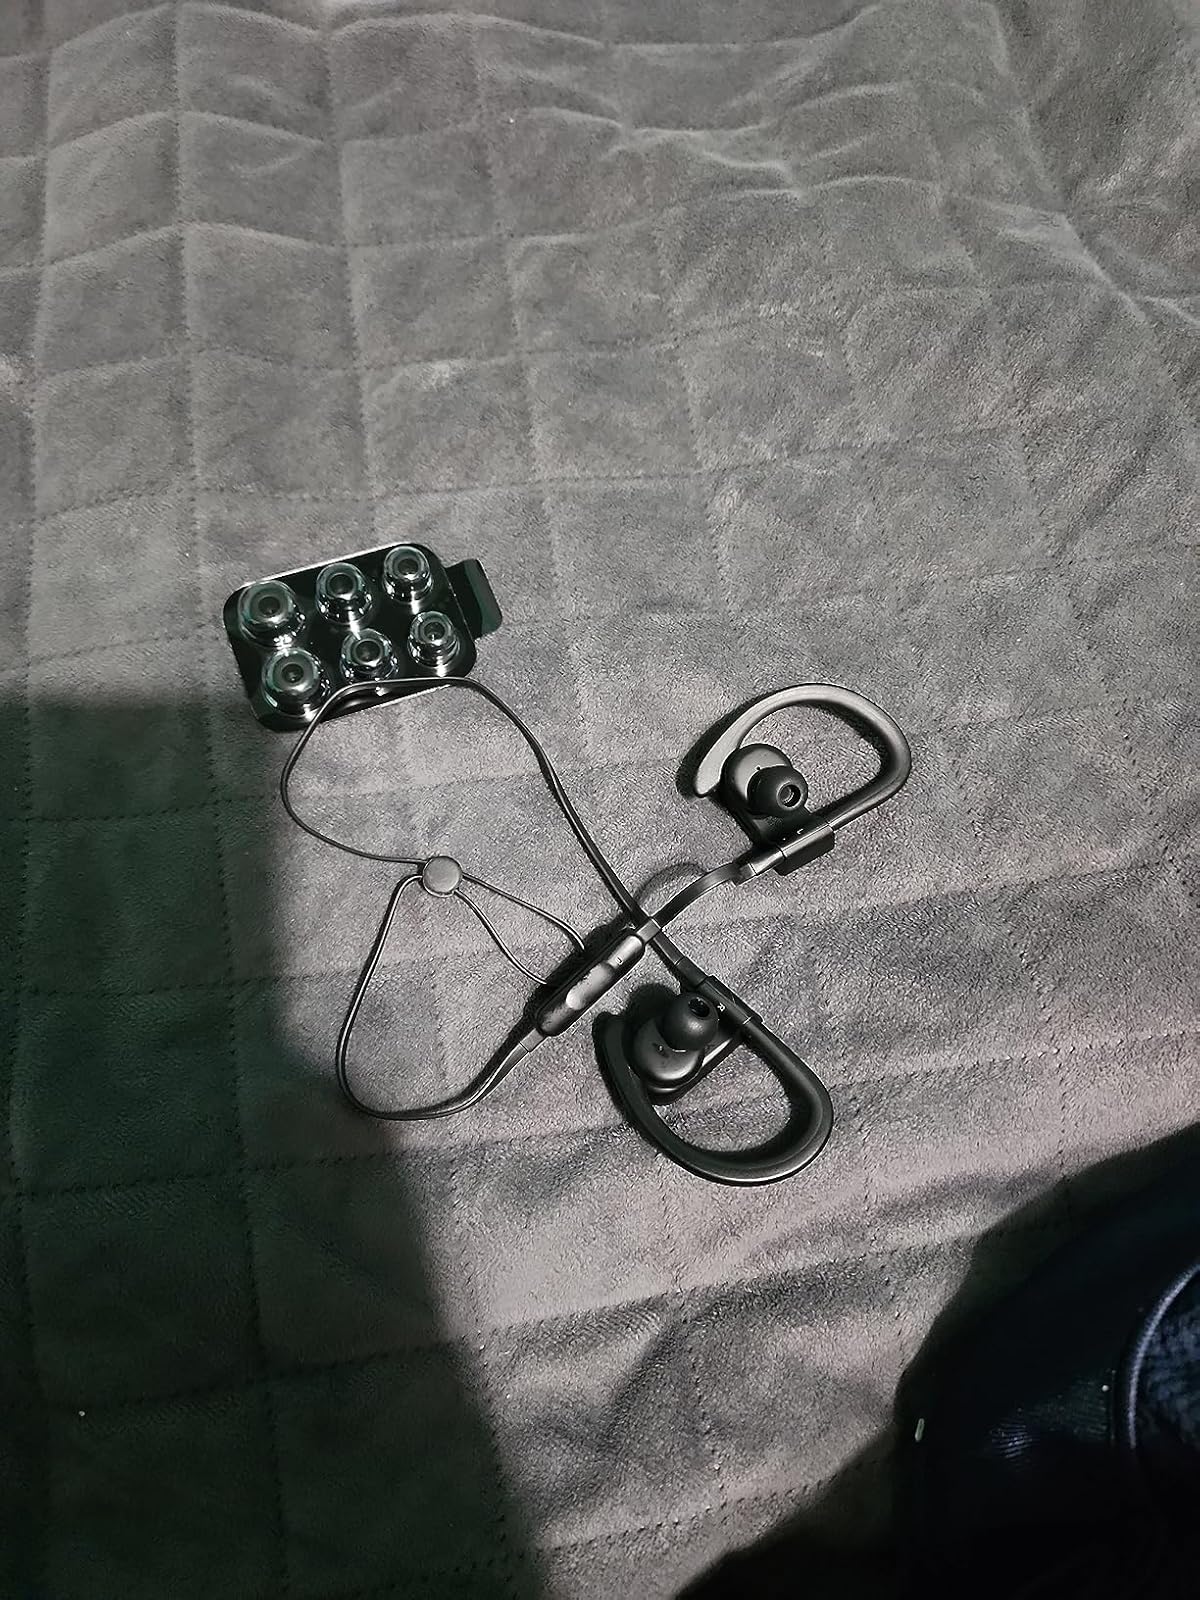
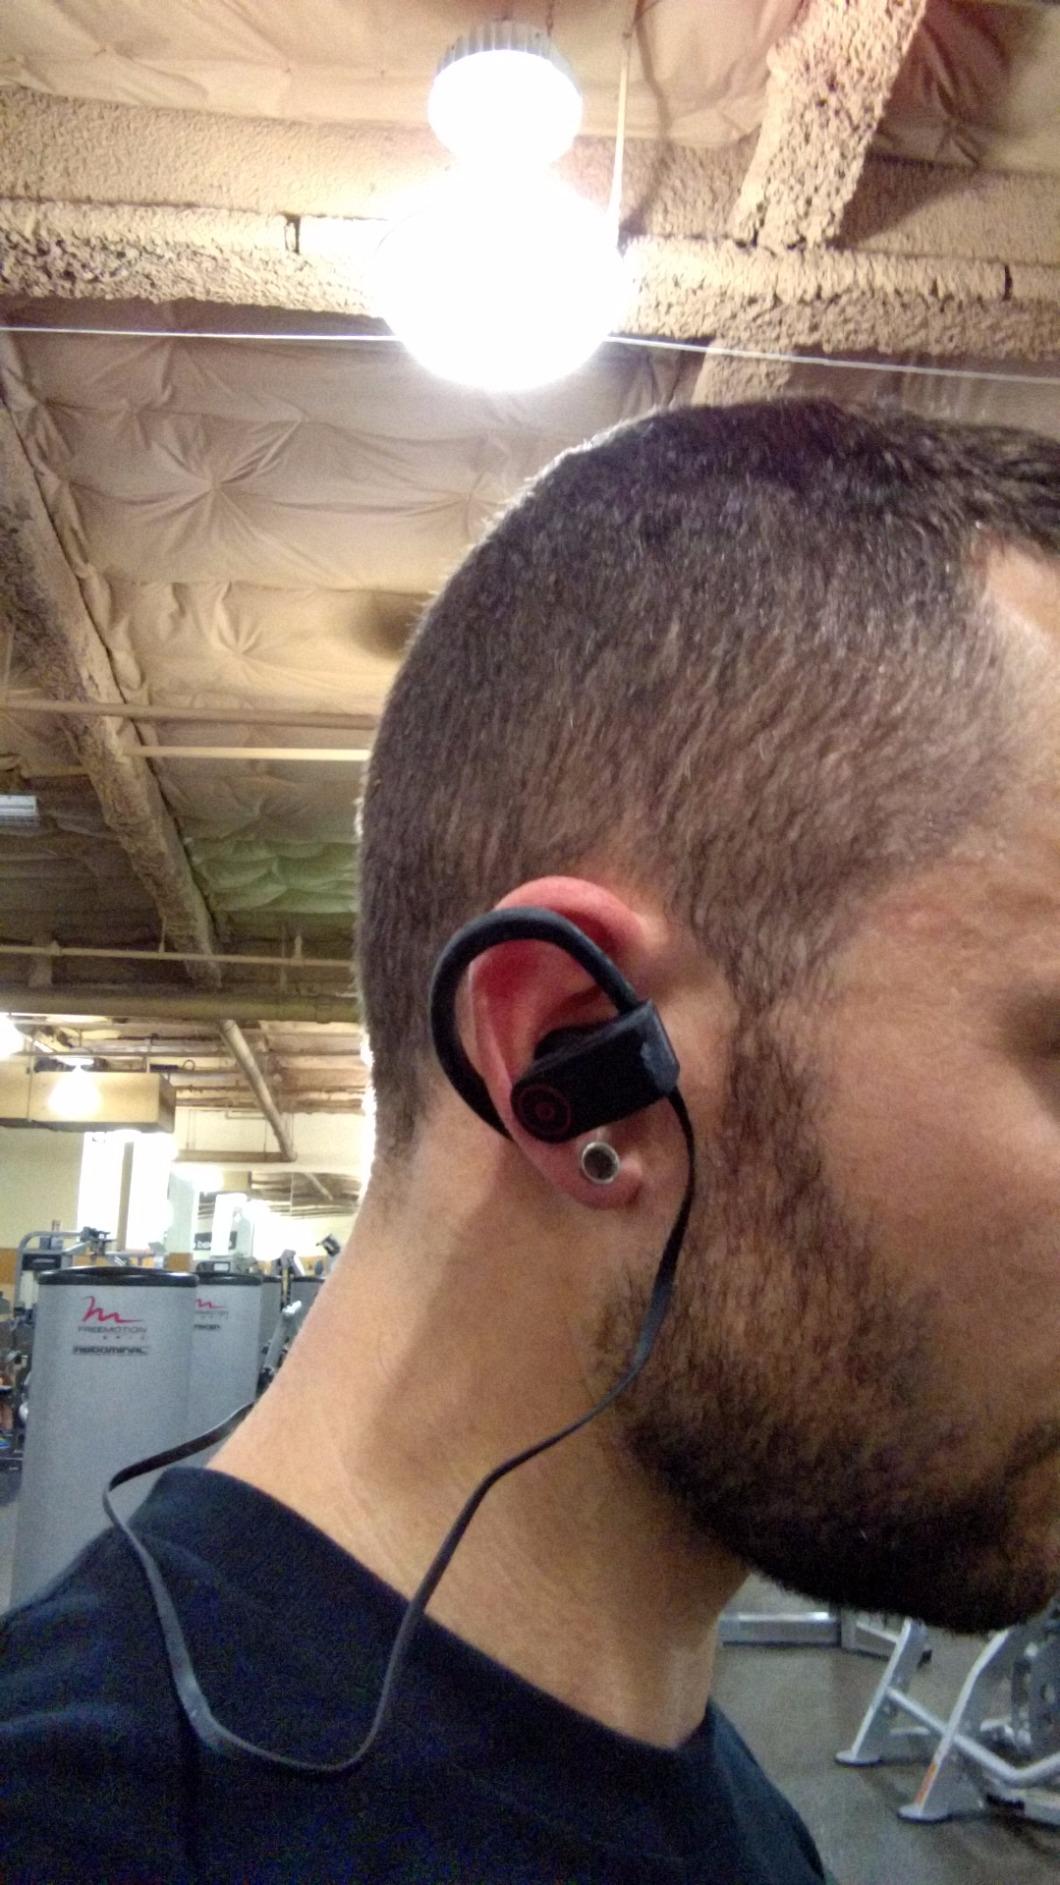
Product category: headphones
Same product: no